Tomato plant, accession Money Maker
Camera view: bottom (45 deg); turntable rotation: 330 degrees
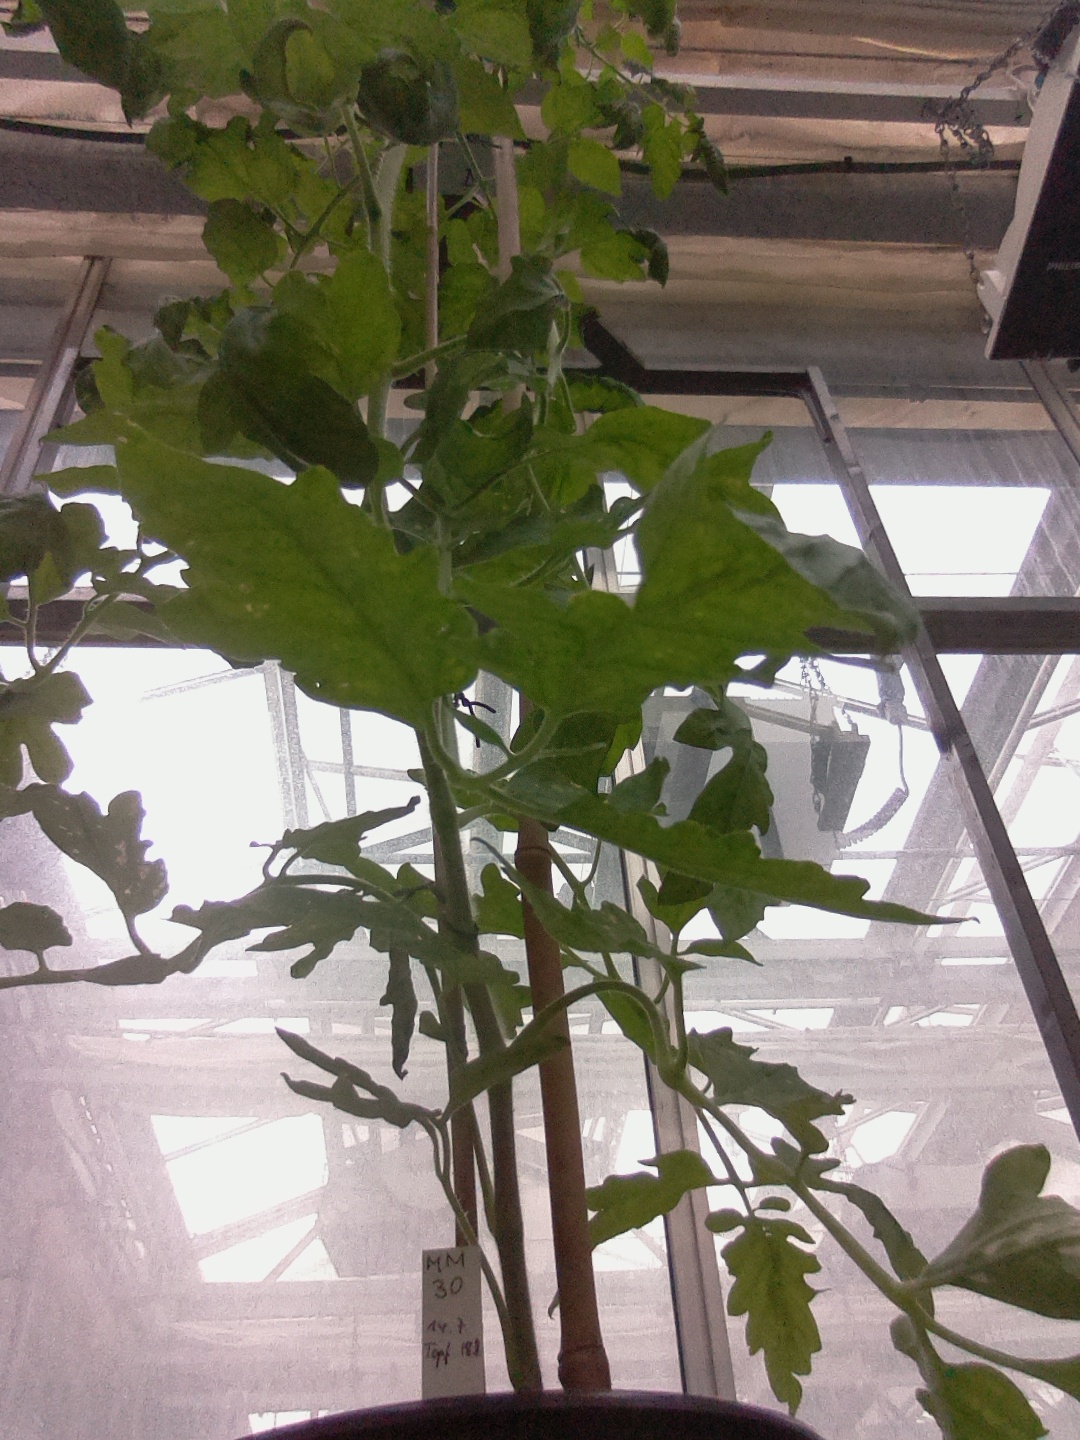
BBCH growth stage 70: Fruits at the main stem or branches visibles